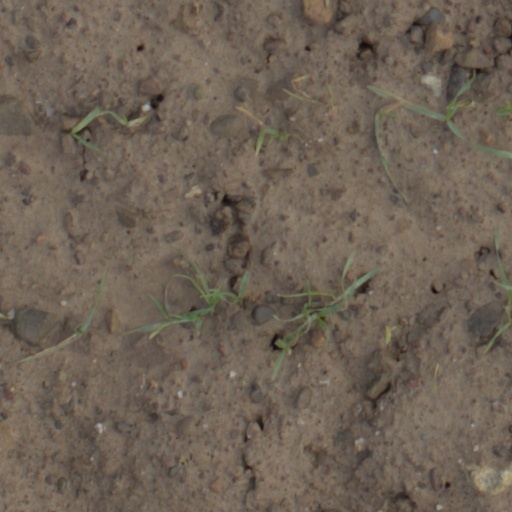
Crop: wheat